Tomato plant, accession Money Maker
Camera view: bottom (45 deg); turntable rotation: 240 degrees
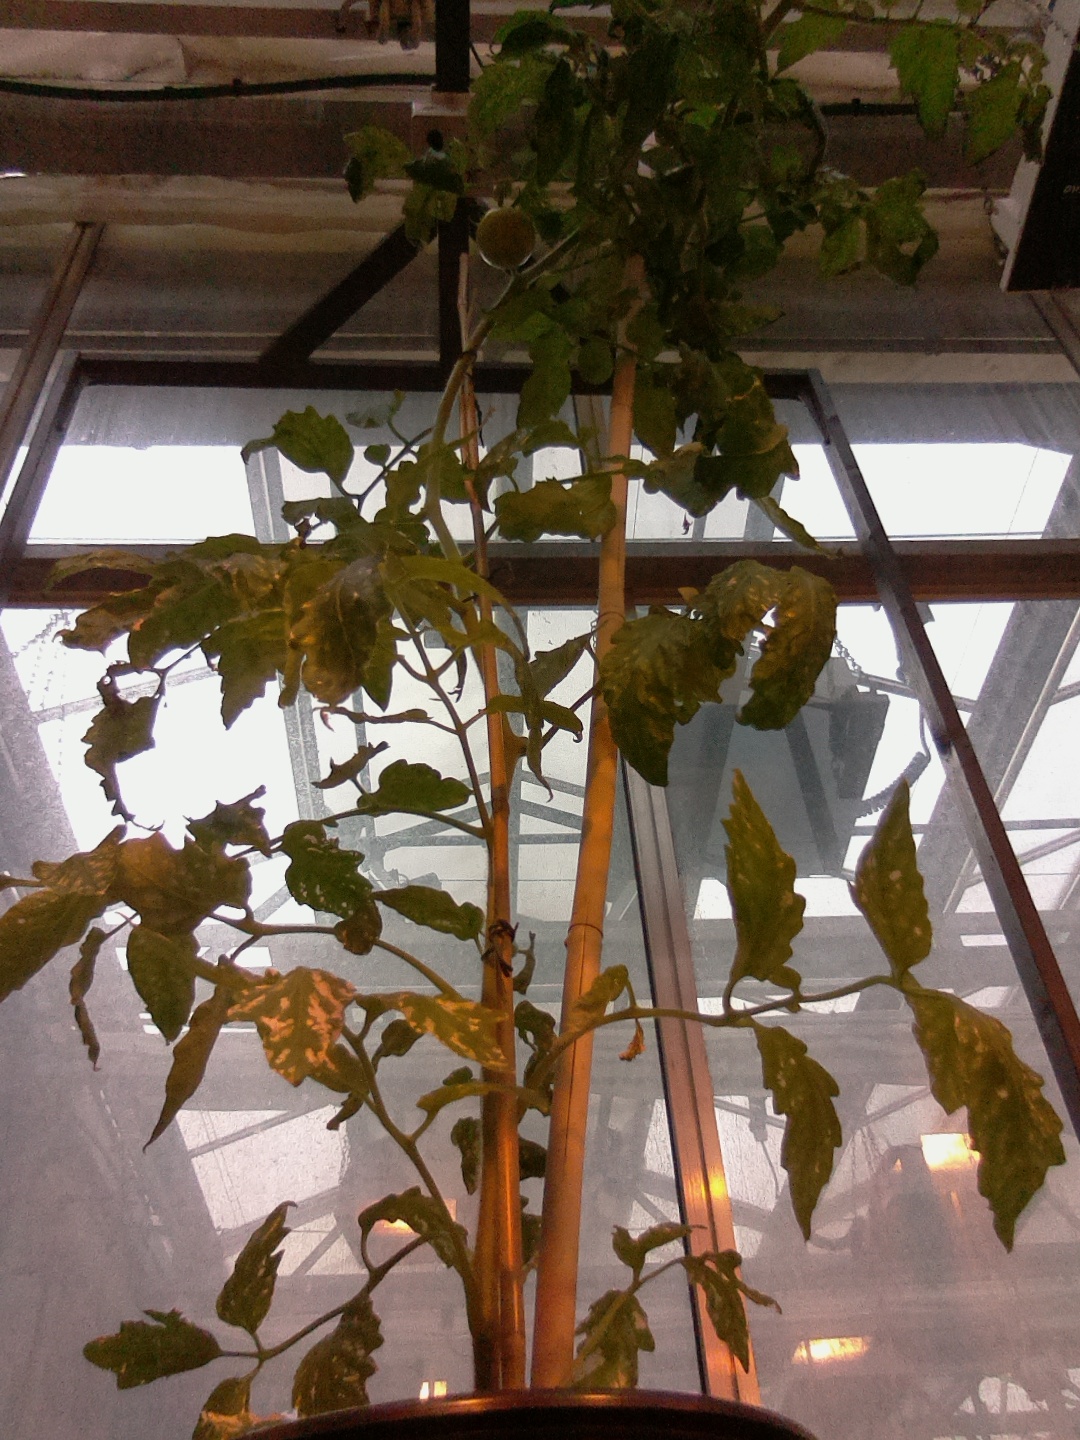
BBCH growth stage 73: 30%-40% of final fruit size